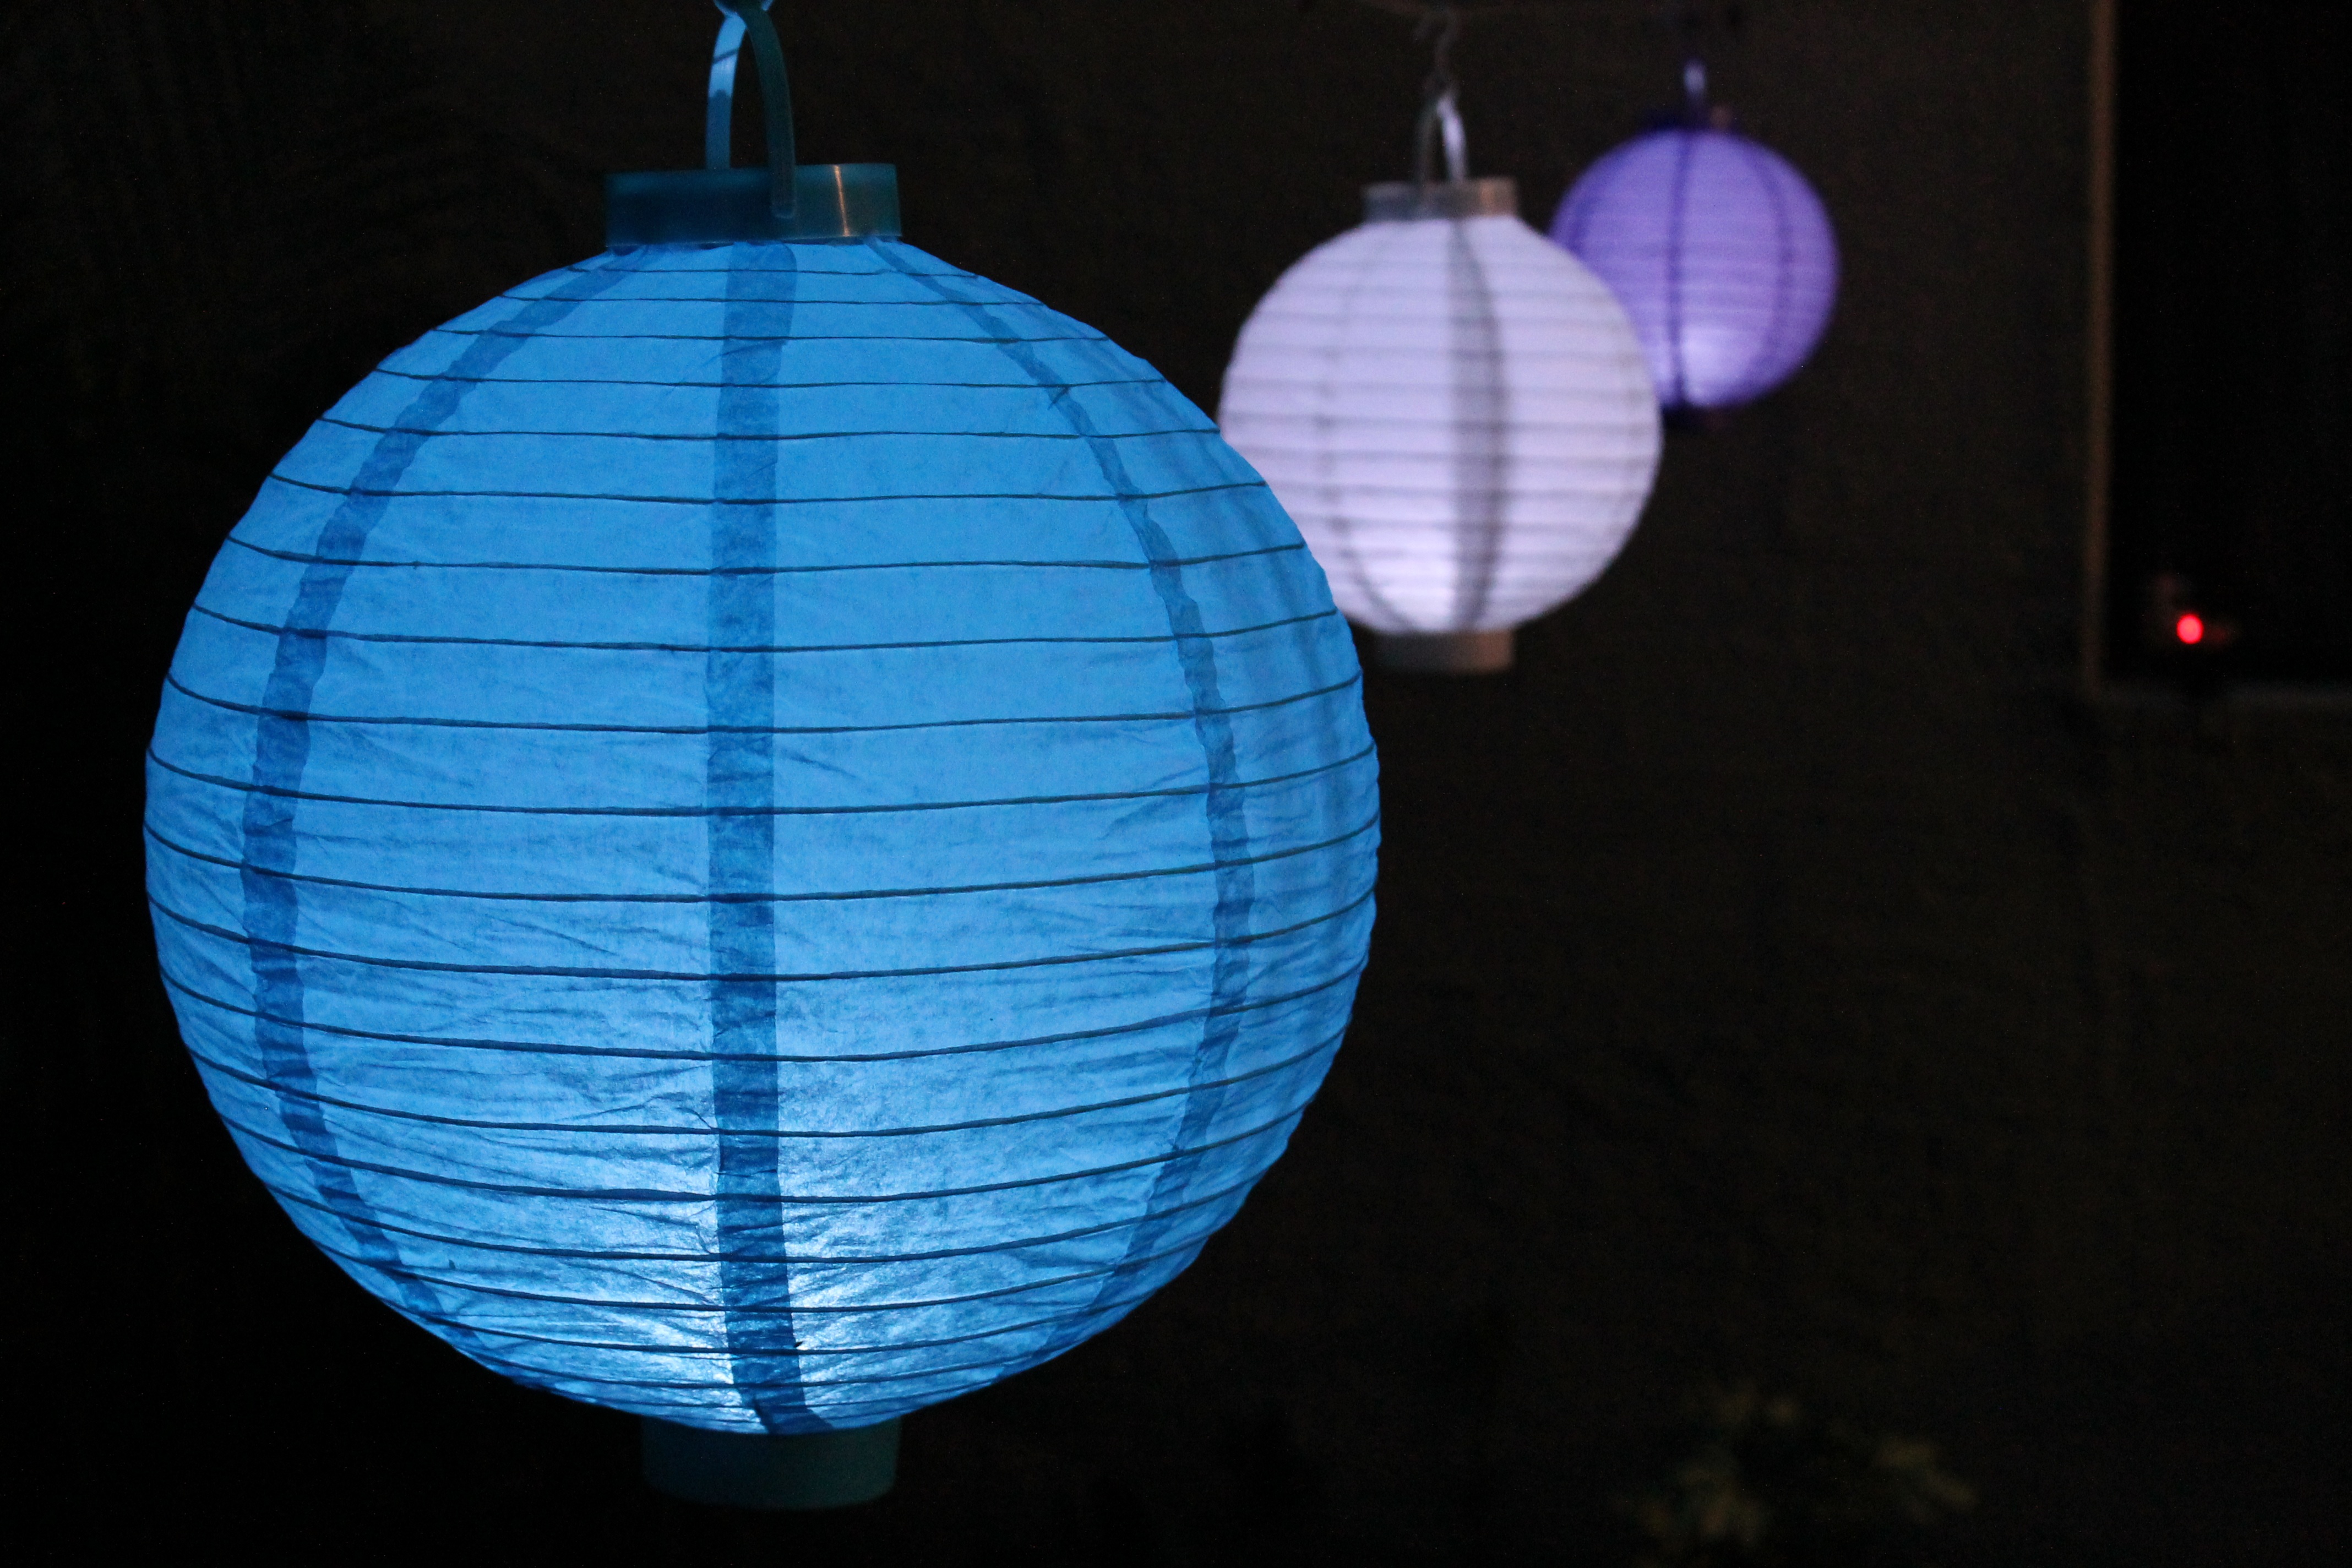
light, round, lantern, color, blue, lighting, circle, colors, light fixture, sphere, balls, shape, trim, spherical